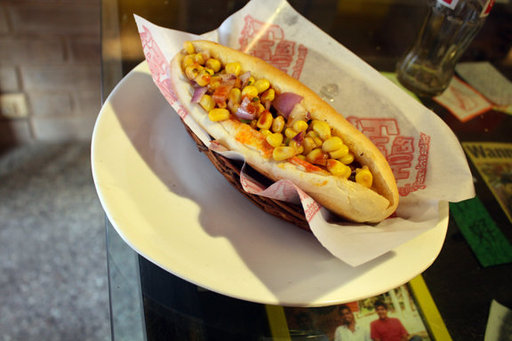
Label: hot_dog